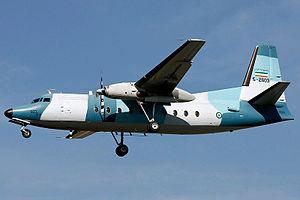
La Marine de la république islamique d'Iran est la marine de guerre de l'Iran.